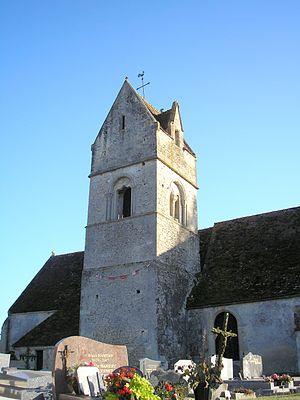
Saint-Lambert-sur-Dive (Normandie, France). Le clocher de l'église Saint-Lambert.
Cet article recense les monuments historiques de l'Orne, en France.
Saint-Lambert-sur-Dive est une commune française, située dans le département de l'Orne en région Normandie, peuplée de 149 habitants.
L'église Saint-Lambert est une église catholique située à Saint-Lambert-sur-Dive, en France.